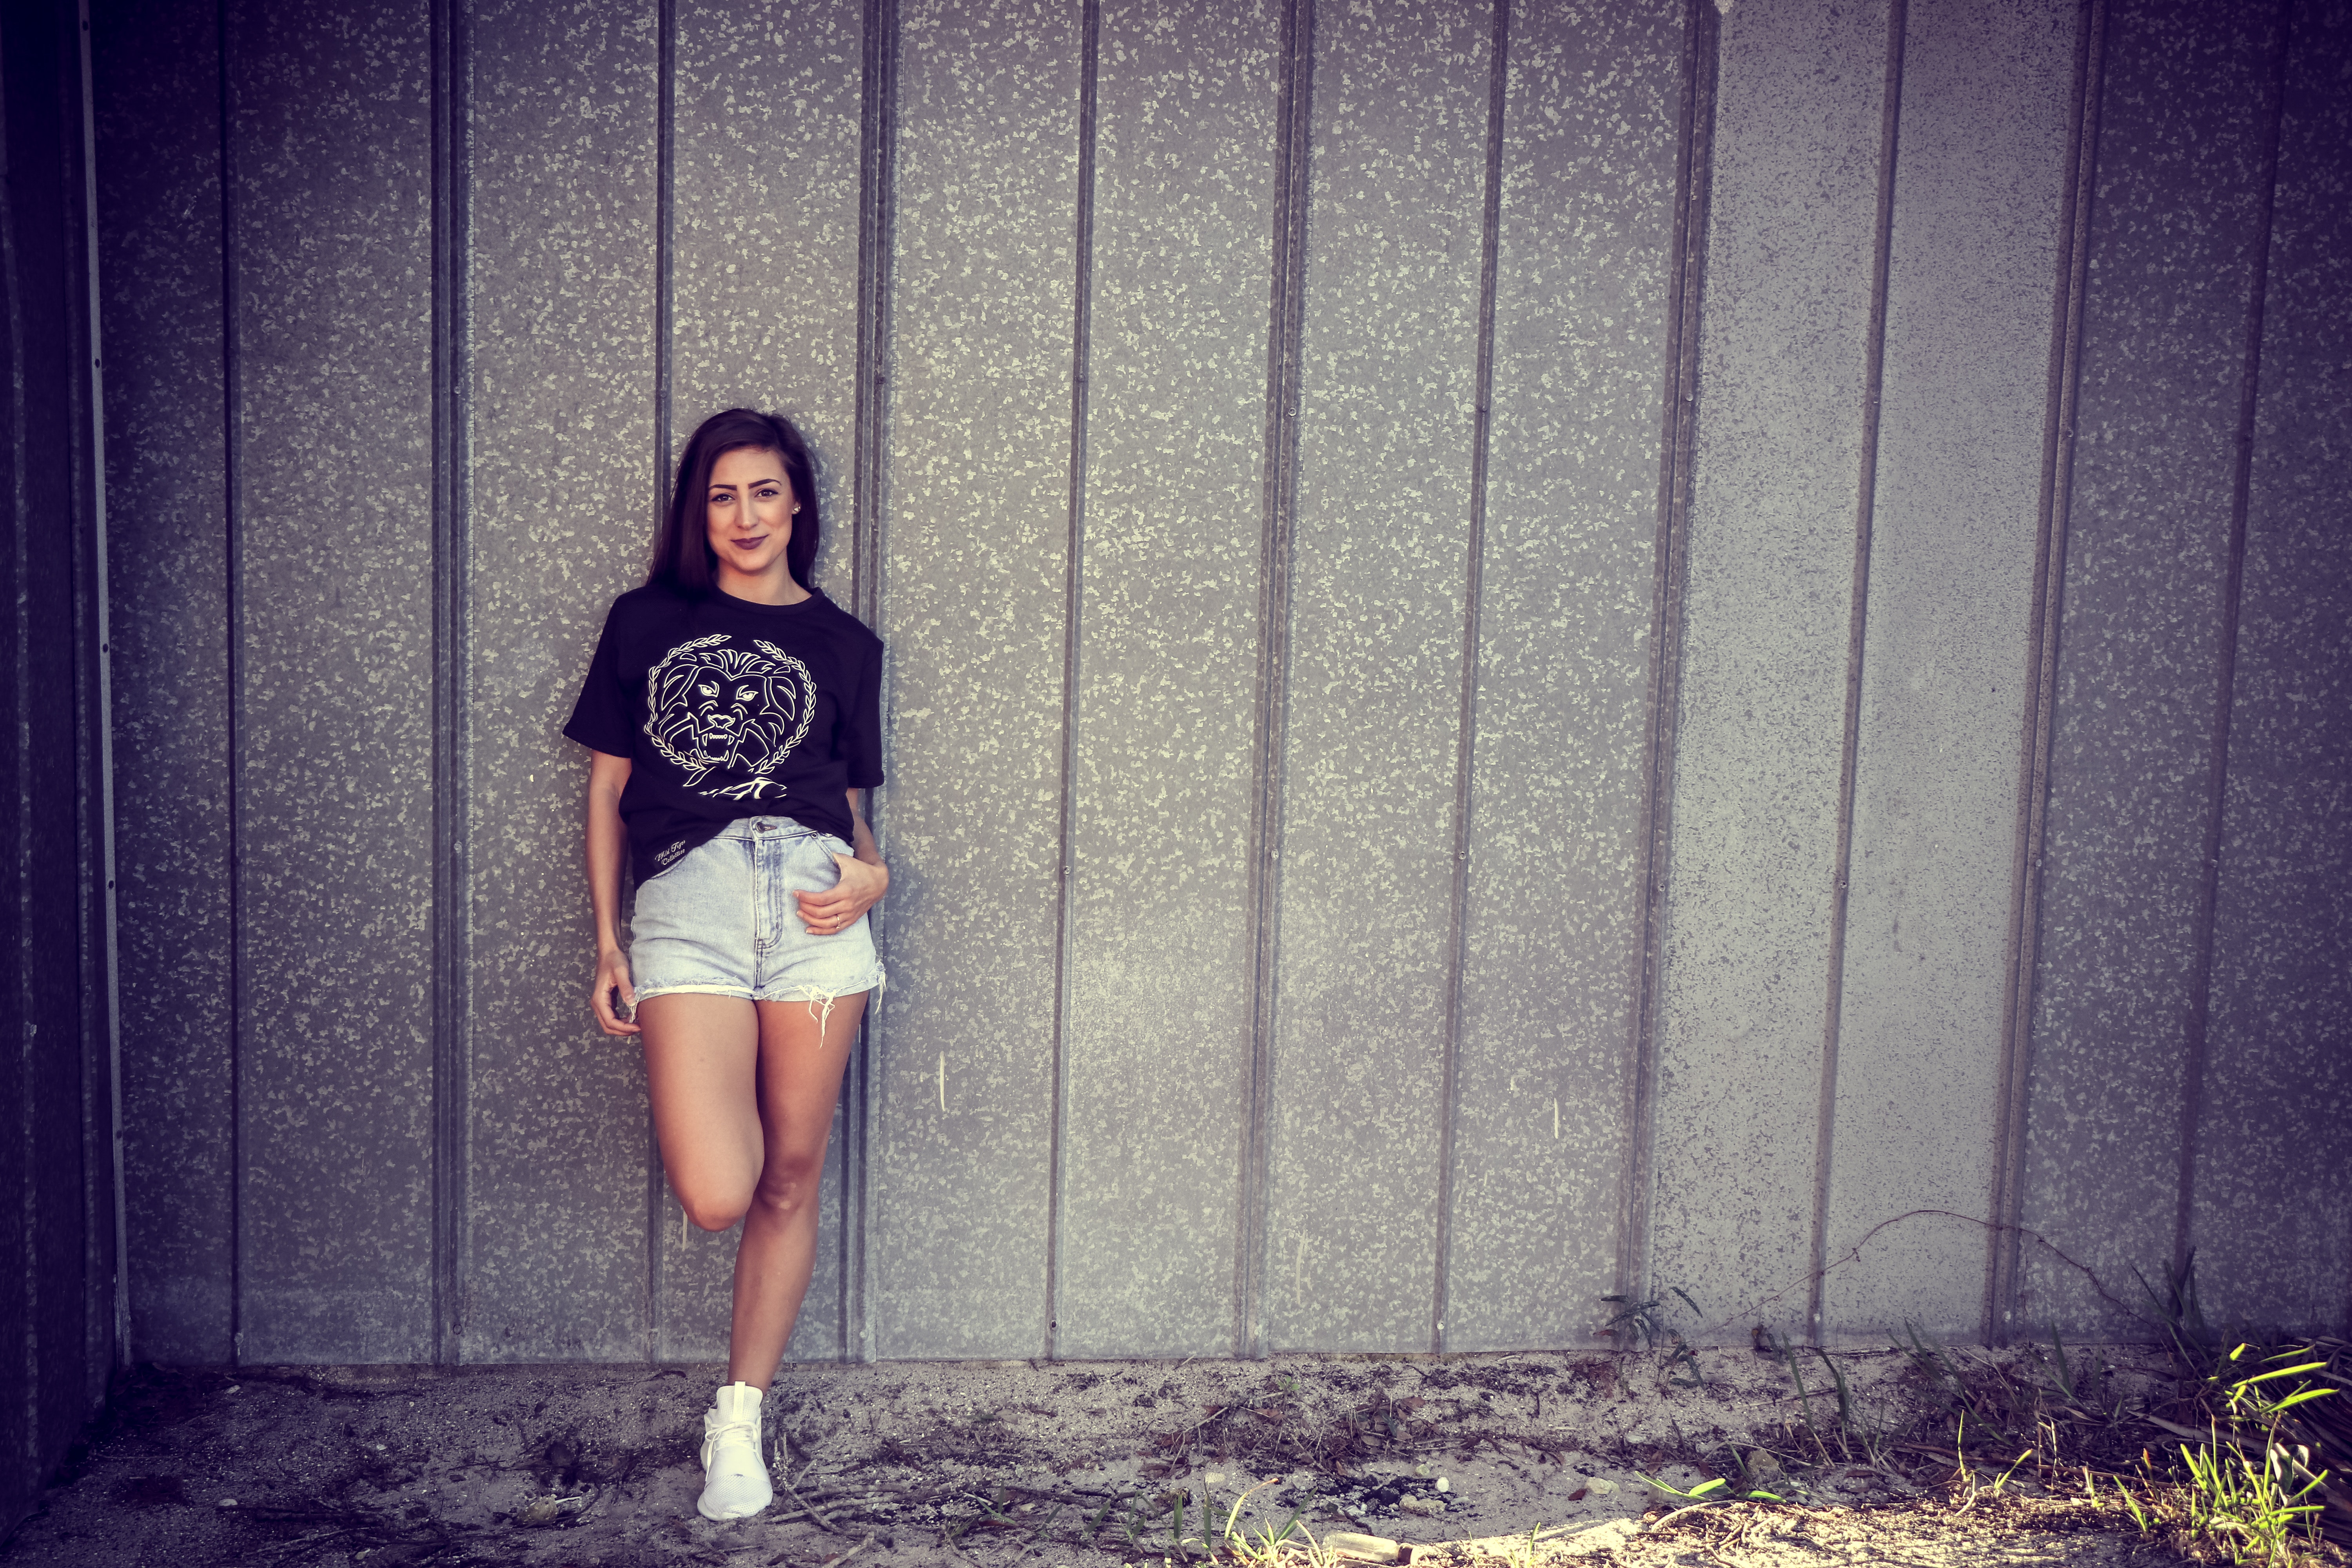
beauty, standing, wall, purple, light, fashion, pink, cool, t shirt, smile, leg, human leg, shoulder, eye, footwear, tree, long hair, flash photography, photography, photo shoot, brown hair, dress, shoe, Tints and shades, shorts, eyewear, knee, black hair, top, street fashion, glasses, denim, portrait photography, style, thigh, jeans